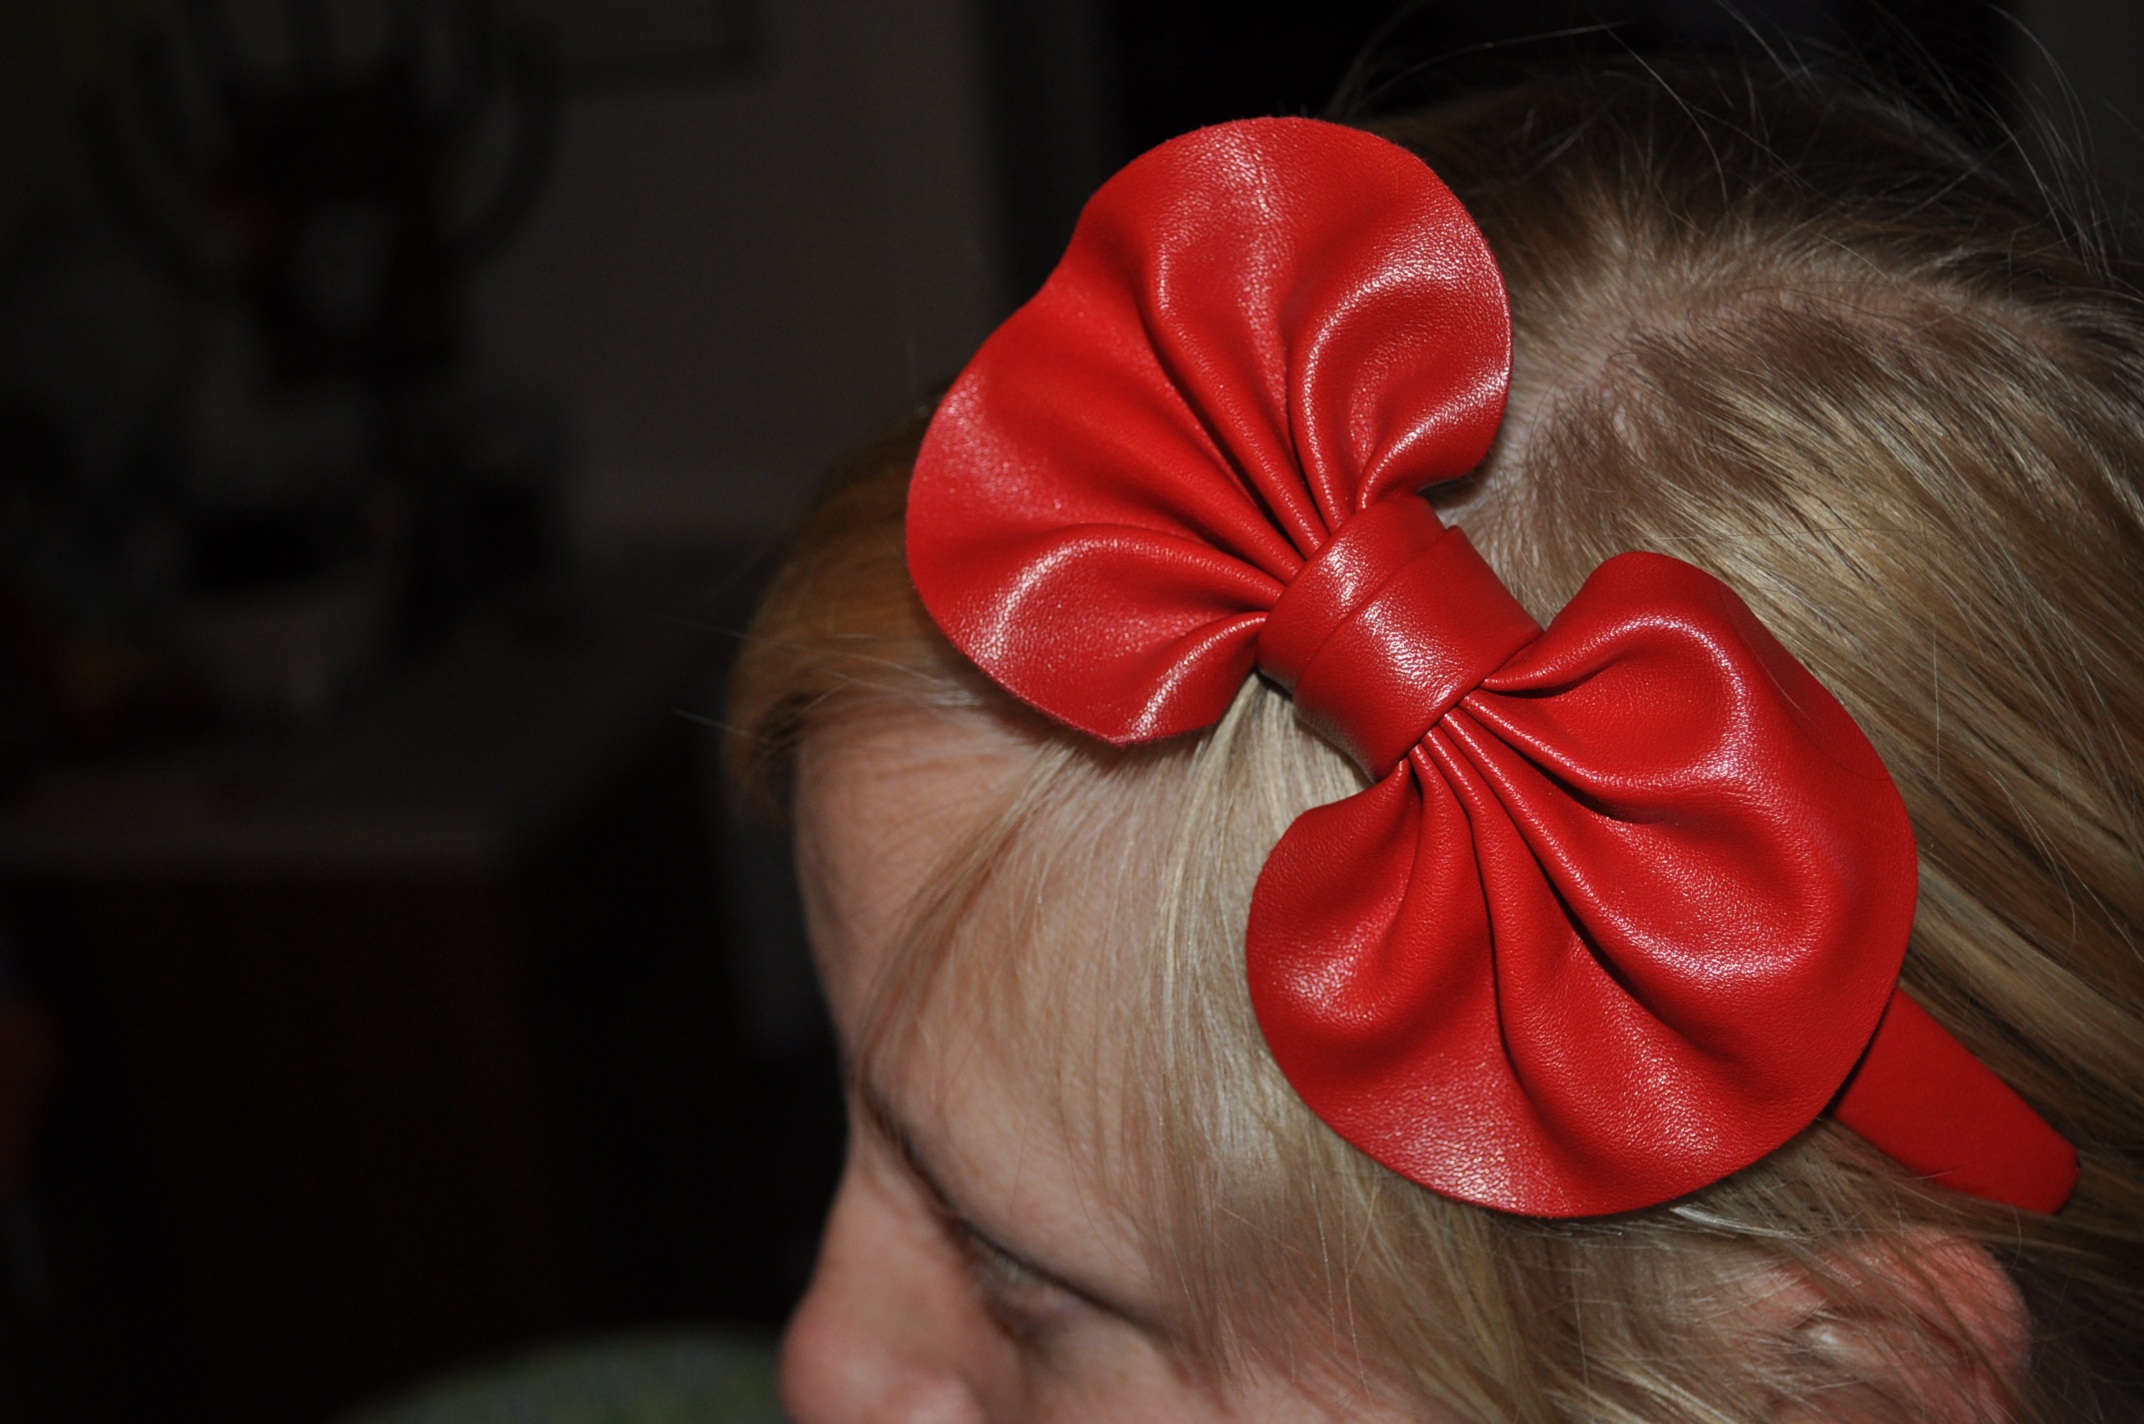
flower, petal, red, romantic, clothing, ear, pink, lip, human body, head, organ, loop, hairband, fashion accessory, hair accessory, rockabilly